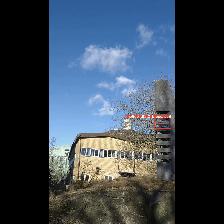
Label: NonHuman